M-41 (Michigan highway)

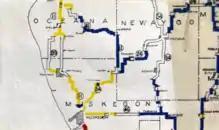
1919 map of M-41

When the state highway system was first signed in 1919, M-41 was designated between Holton and Hart. After the creation of the United States Numbered Highway System on November 11, 1926, and the designation of U.S. Highway 41 in the Upper Peninsula, the Michigan State Highway Department renumbered the state highways that had numbers that duplicated the then-new US Highways. In the process, the M-41 designation was decommissioned. the southern half became part of a newly designated M-20. The northern half was made part of M-82.